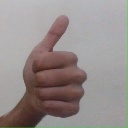
अक्षर: थ